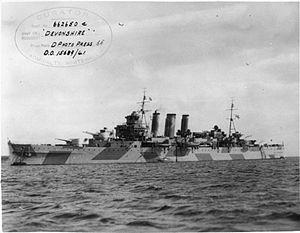
Le HMS Devonshire est un croiseur lourd de classe County construit pour la Royal Navy à la fin des années 1920.